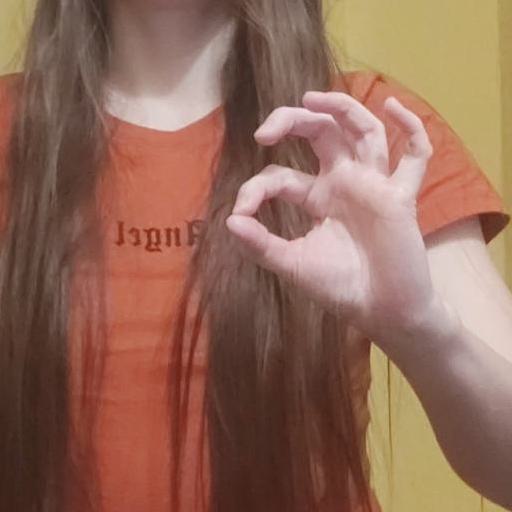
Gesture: ok